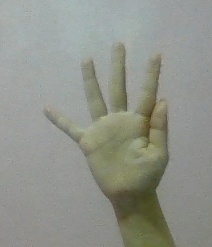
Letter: sheen